House of Manannan

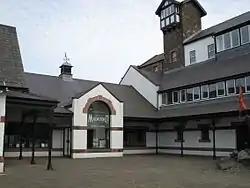
House of Manannan building in Peel.

The House of Manannan is a museum in Peel in the Isle of Man. It is named after the "great mythological sea god" Manannan and covers the island's Celtic, Viking, and Maritime history.